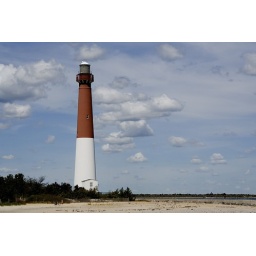
lighthouse against clouds